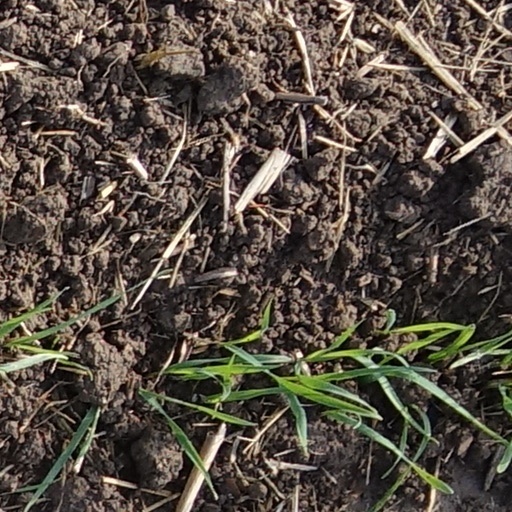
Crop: wheat